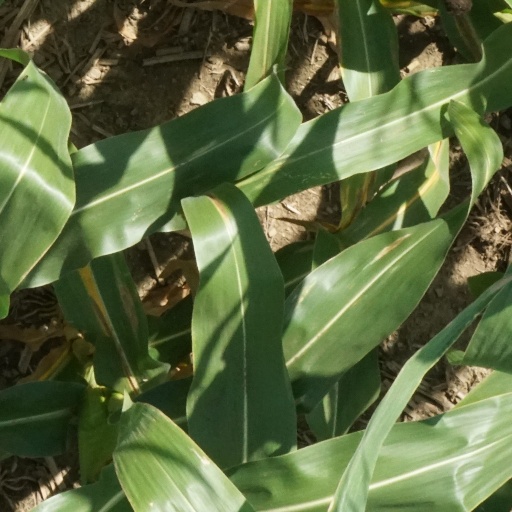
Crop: maize; corn